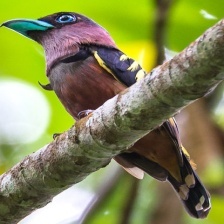
Species: BANDED BROADBILL
Scientific name: EURYLAIMUS JAVANICUS